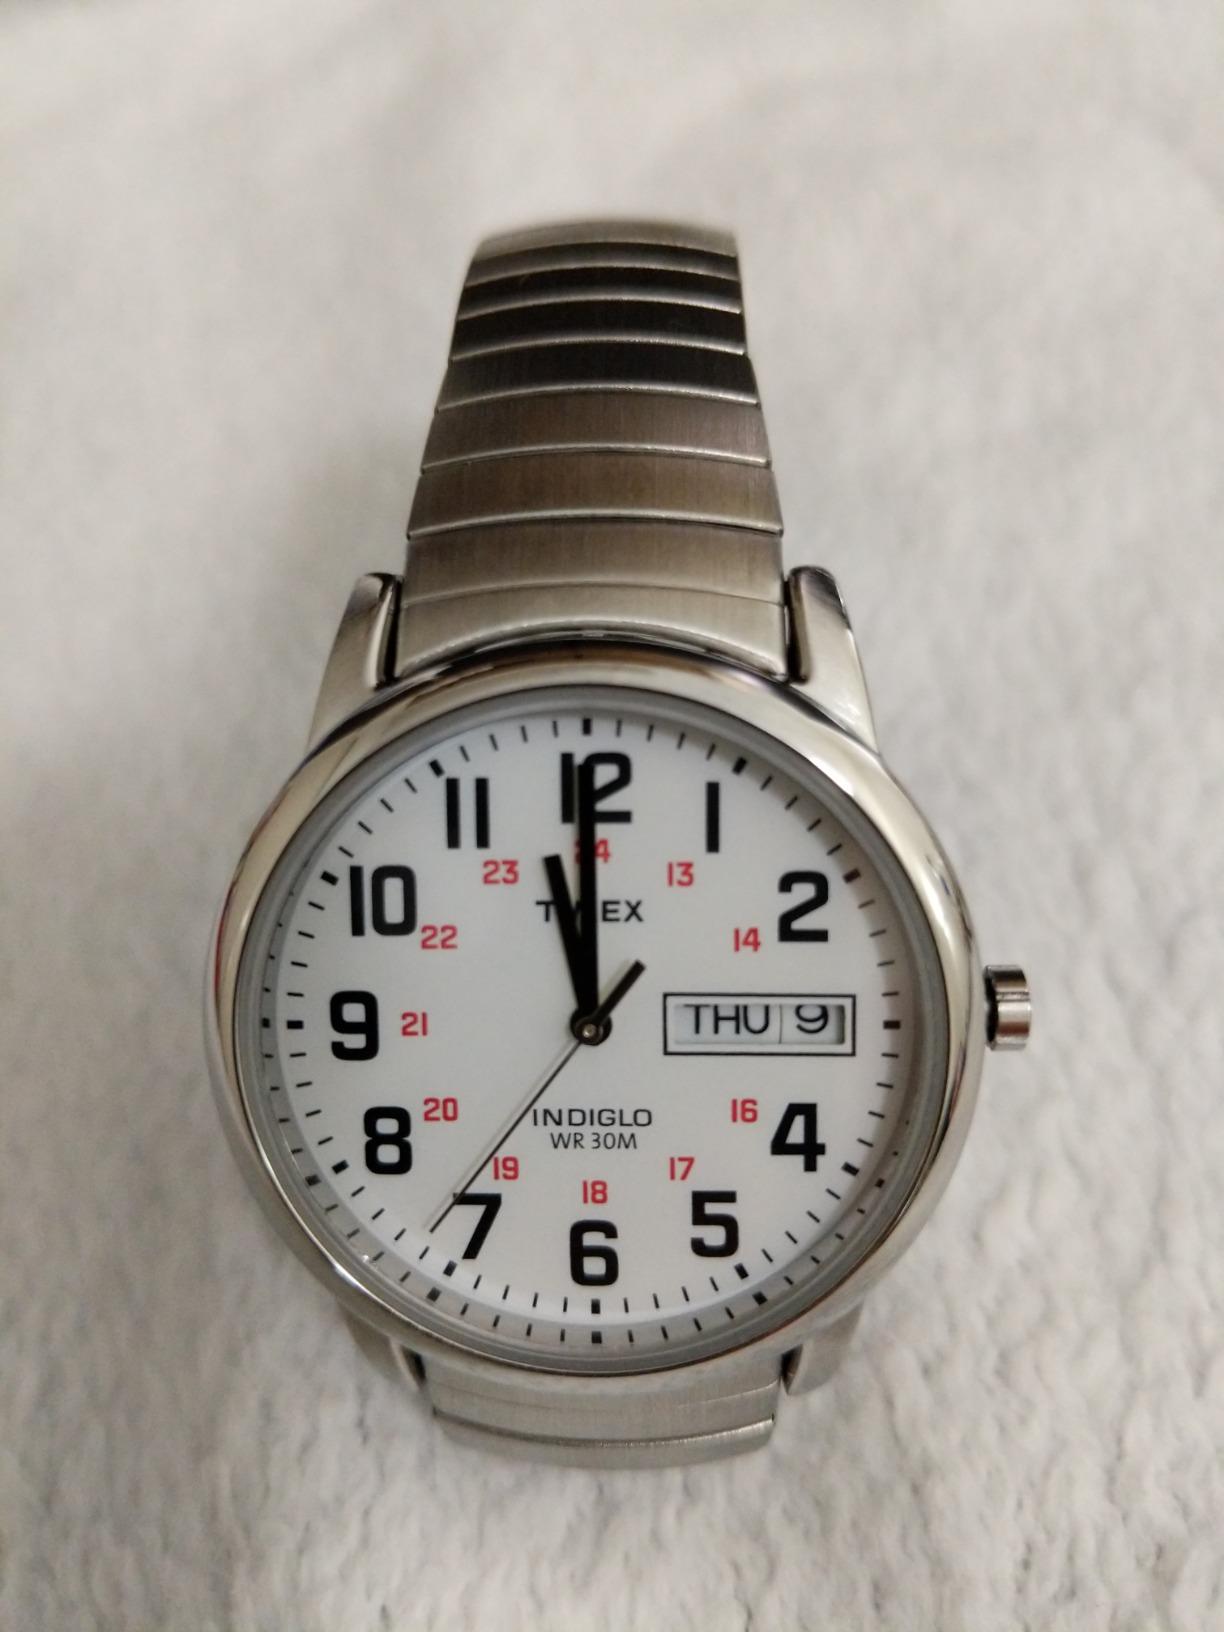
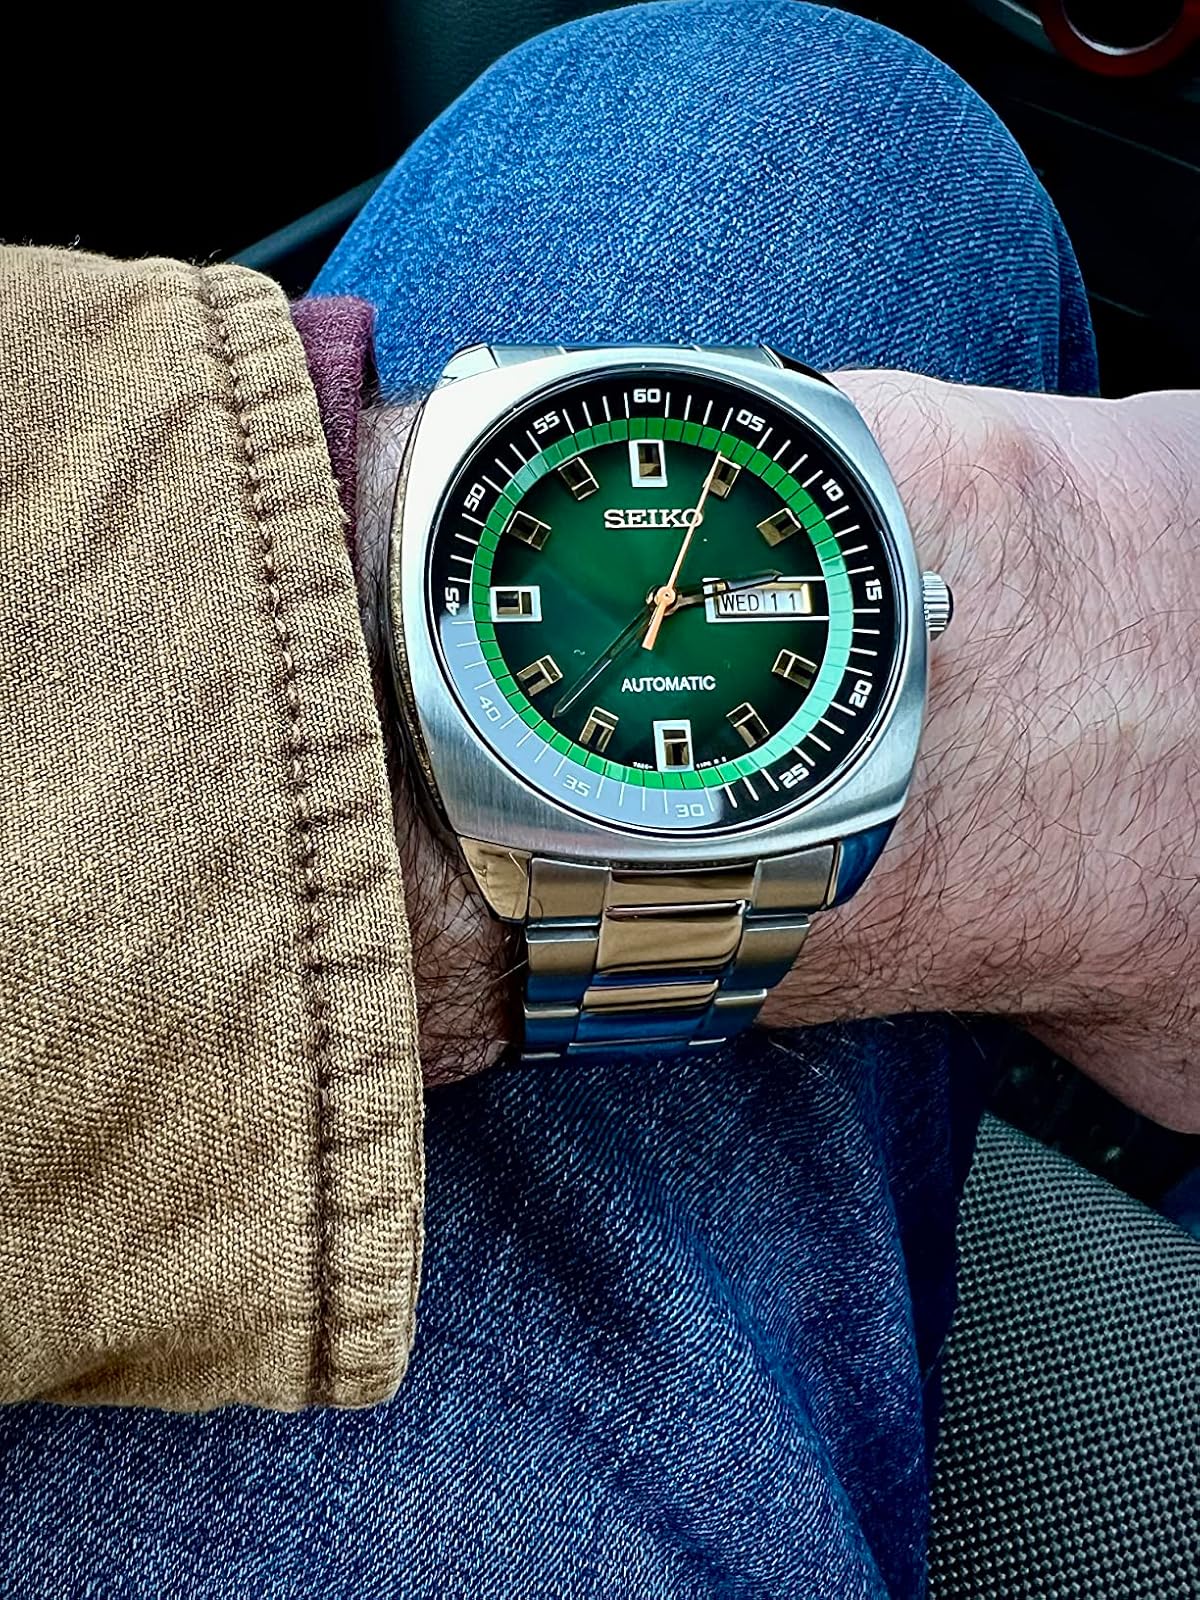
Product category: accessories_watch
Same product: no